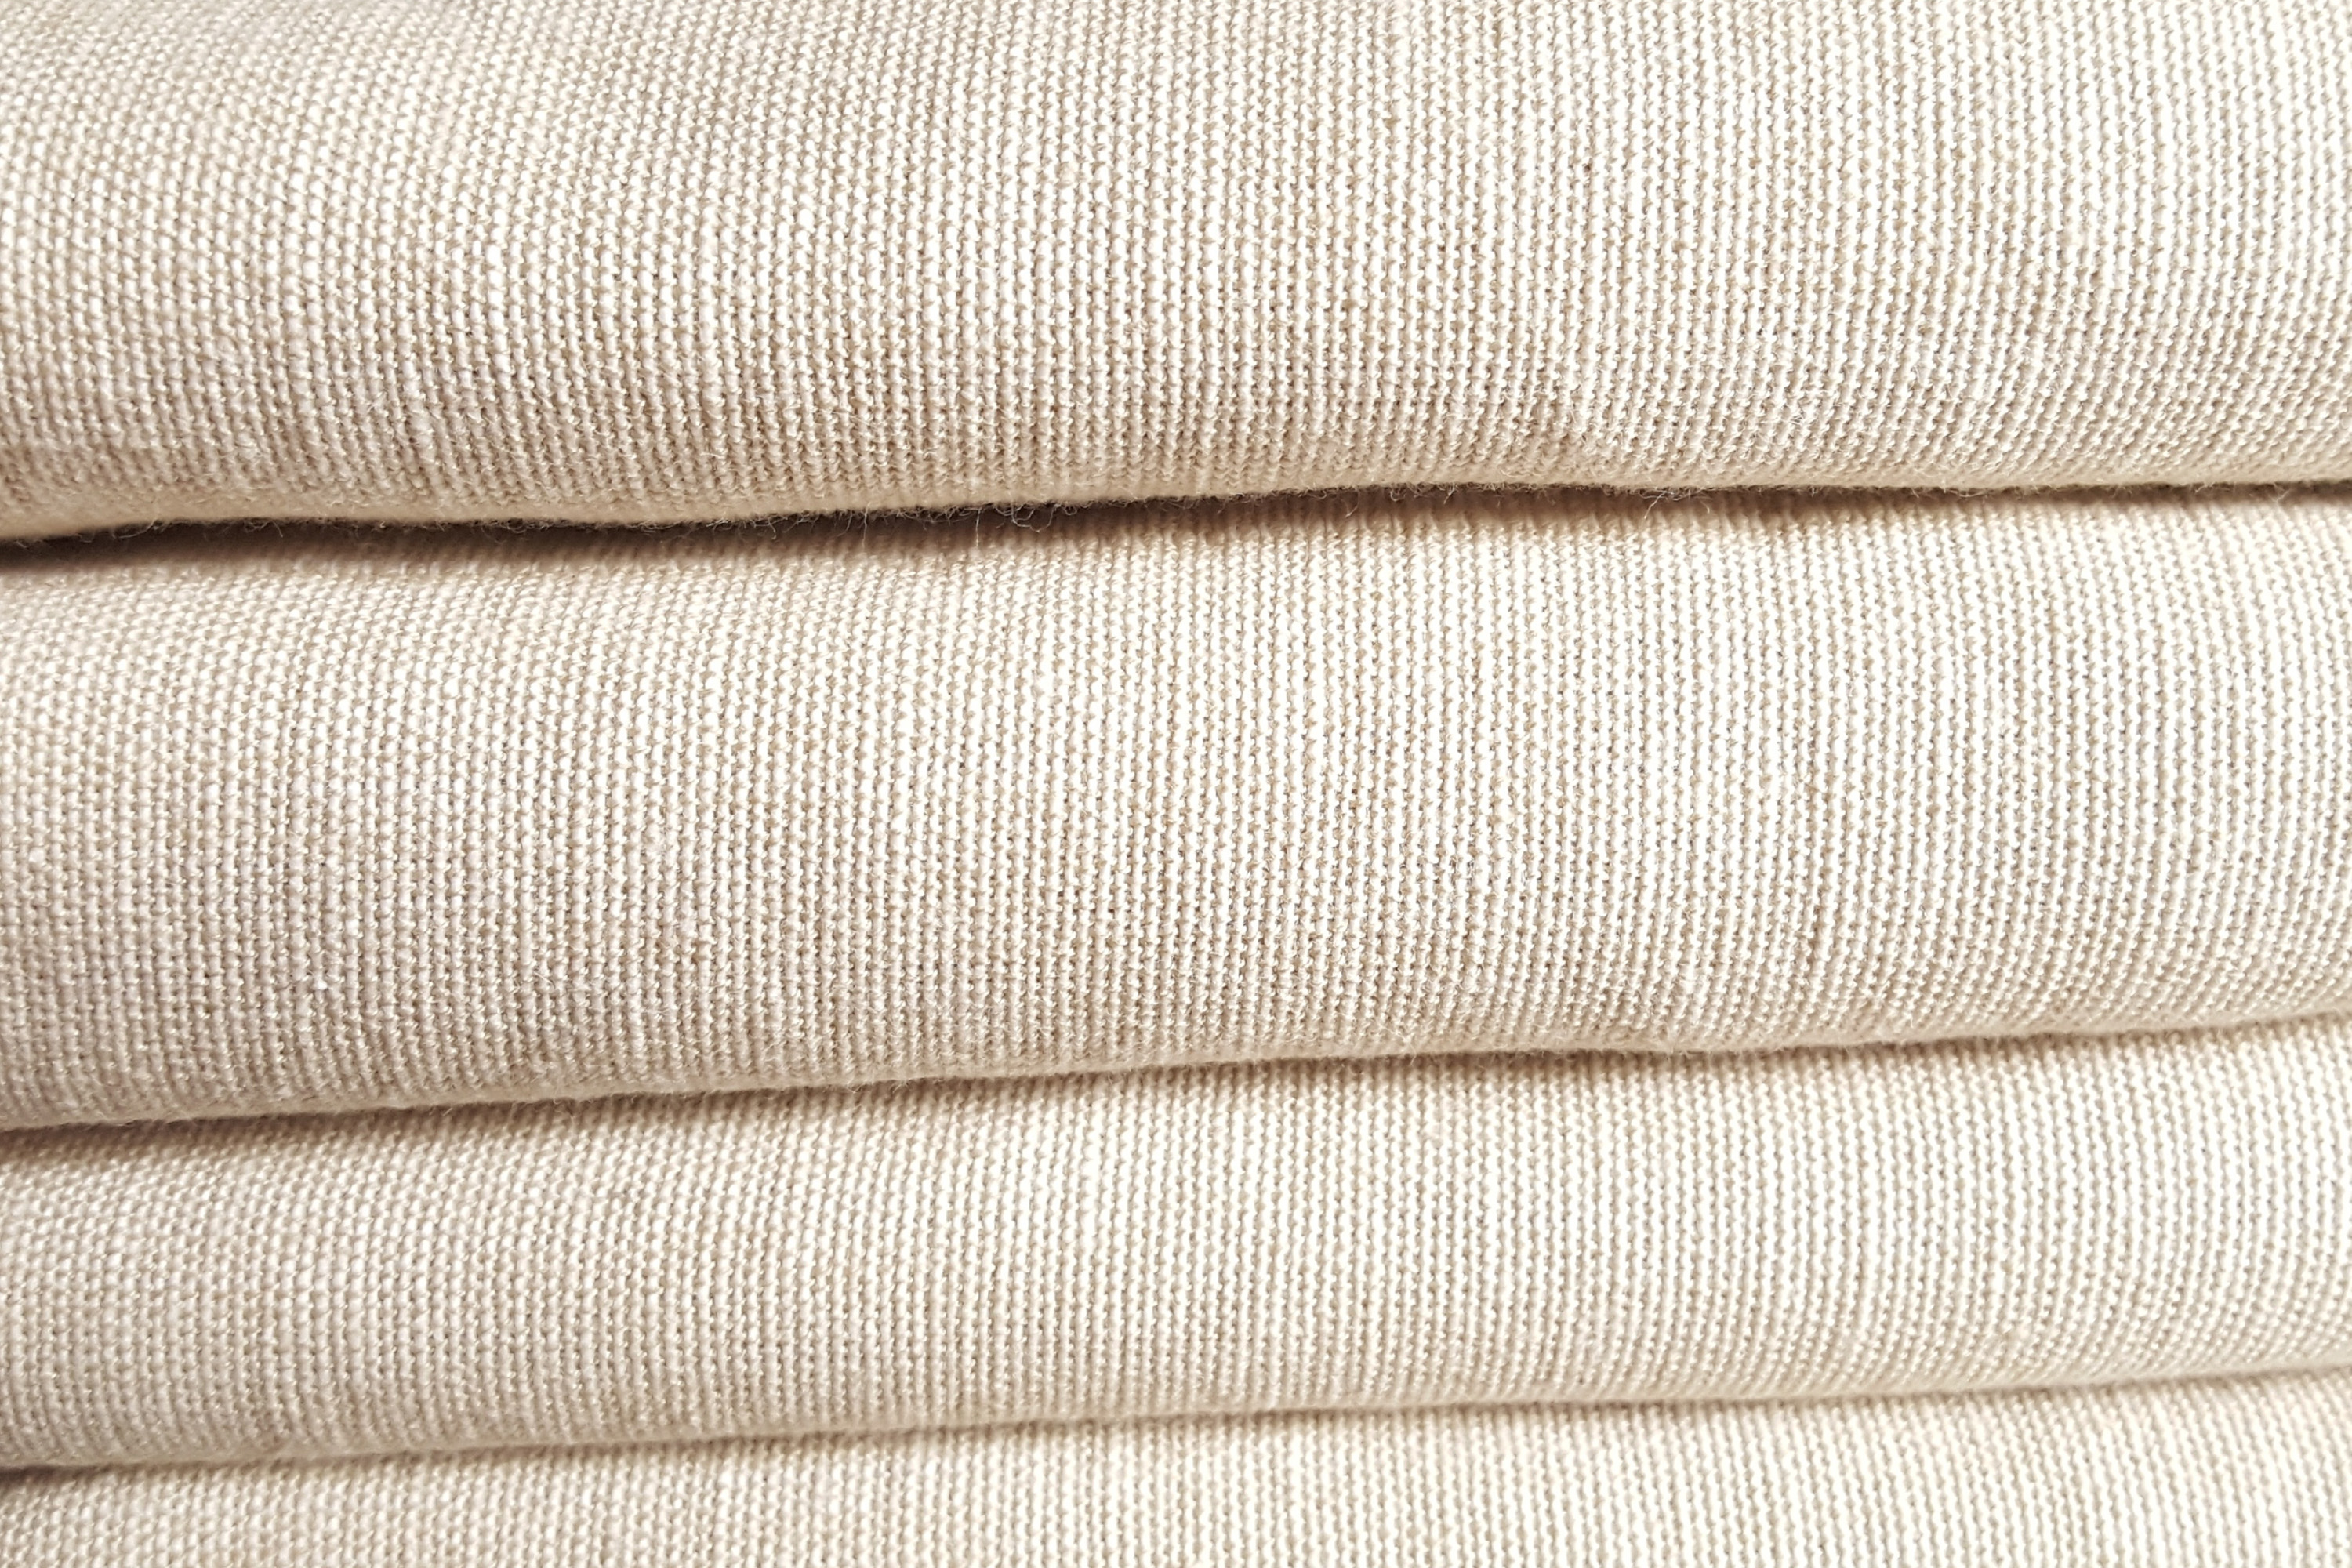
beige, textile, linen, wool, linens, thread, pattern, woven fabric